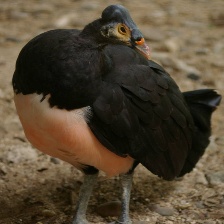
Species: MALEO
Scientific name: MACROCEPHALON MALEO